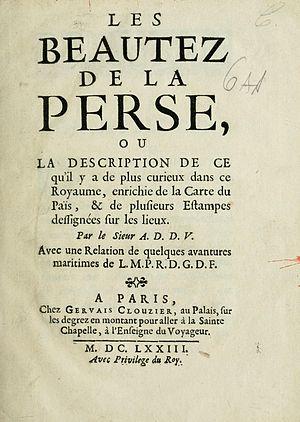
Page titre du livre
André Daulier Deslandes est un auteur français connu pour son ouvrage Les Beautés de la Perse, ou la description de ce qu'il y a de plus curieux dans ce royaume, avec la carte et les dessins faits sur les lieux, qui est réputé pour sa description de la Perse séfévide durant les années 1664-1665. Il est aussi connu pour avoir été le premier seigneur de Terrebonne, et il est donc considéré comme le fondateur de cette seigneurie.